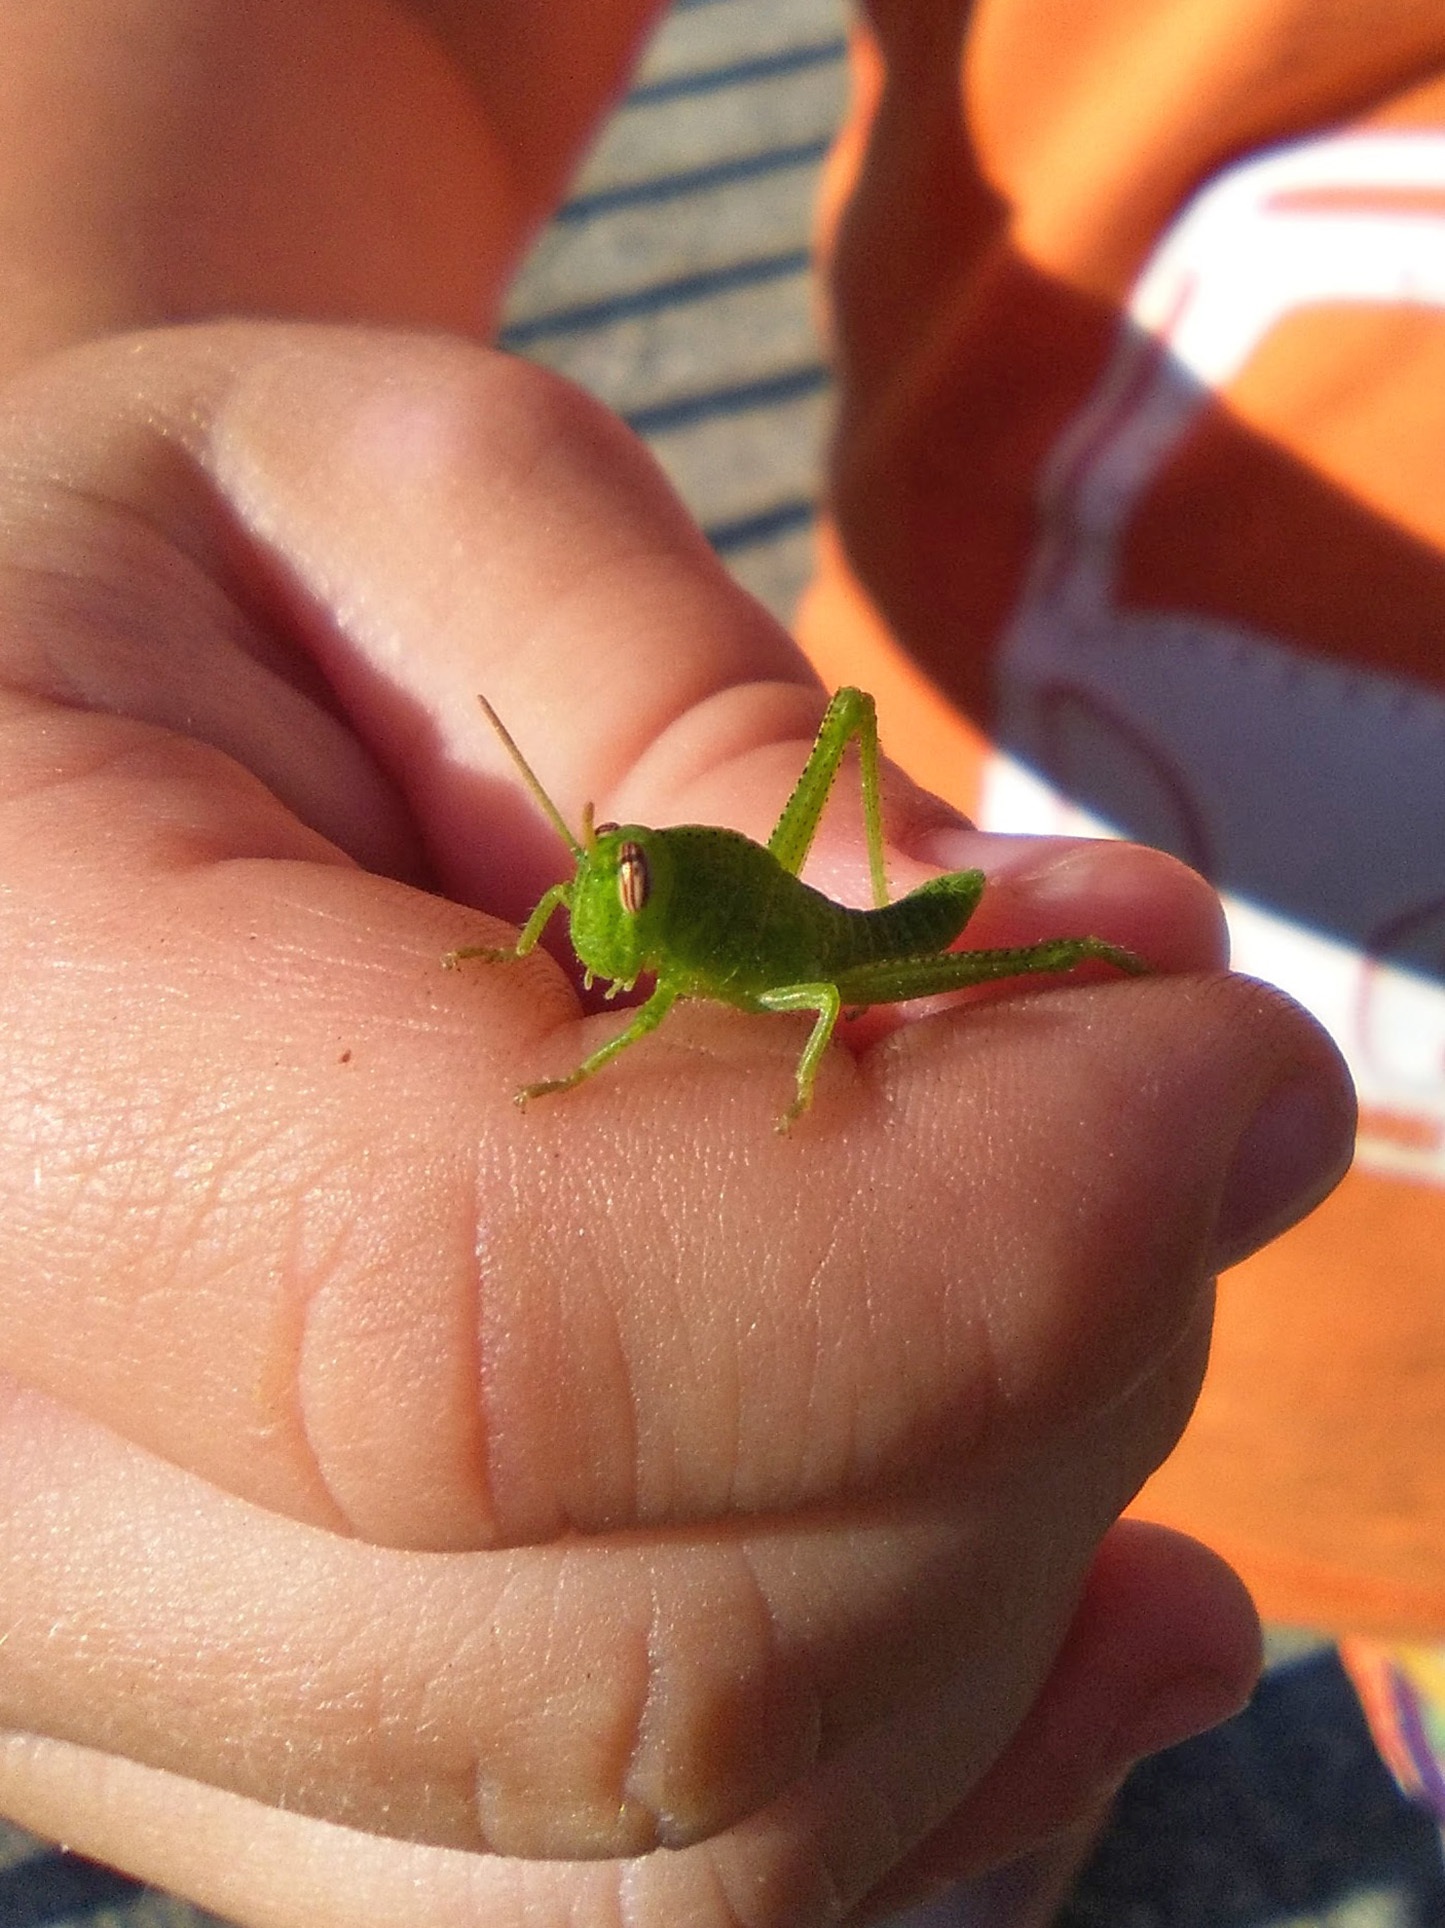
hand, leaf, flower, leg, finger, food, red, produce, nail, lobster, close up, skin, caught, macro photography, green grasshopper, trapped, child hand